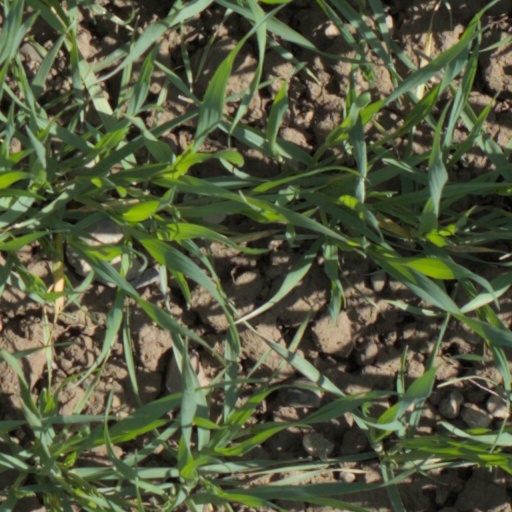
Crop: wheat